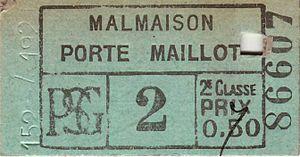
Iicket de tramway de la compagnie du Paris - Saint-Germain, oblitéré en 1921 pour le trajet Malmaison - Porte-Maillot
L’ancien tramway d'Île-de-France désigne le premier réseau de tramway qu'a connu l'actuelle région Île-de-France.
Le tramway de Paris à Saint-Germain est une ancienne ligne de tramway française qui reliait la place de l'Étoile à Paris à la place du château à Saint-Germain-en-Laye. Cette ligne longue de 18 650 mètres a été exploitée de 1890 à 1935 avant d'être remplacée par un service d'autobus.